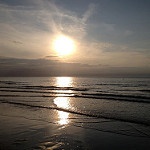
Label: sea